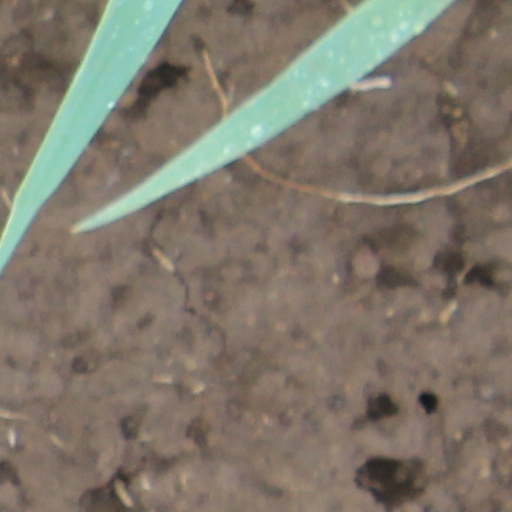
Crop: wheat